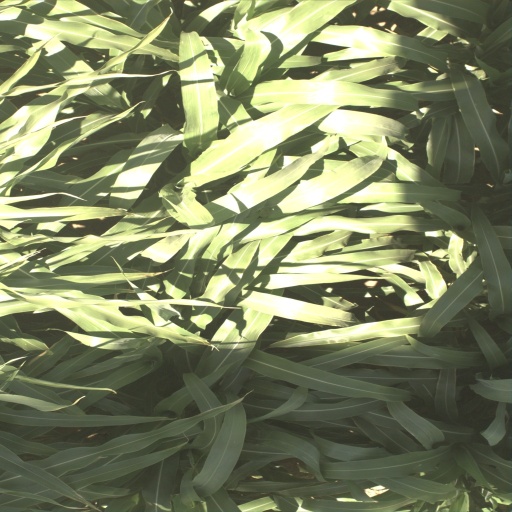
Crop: sorghum